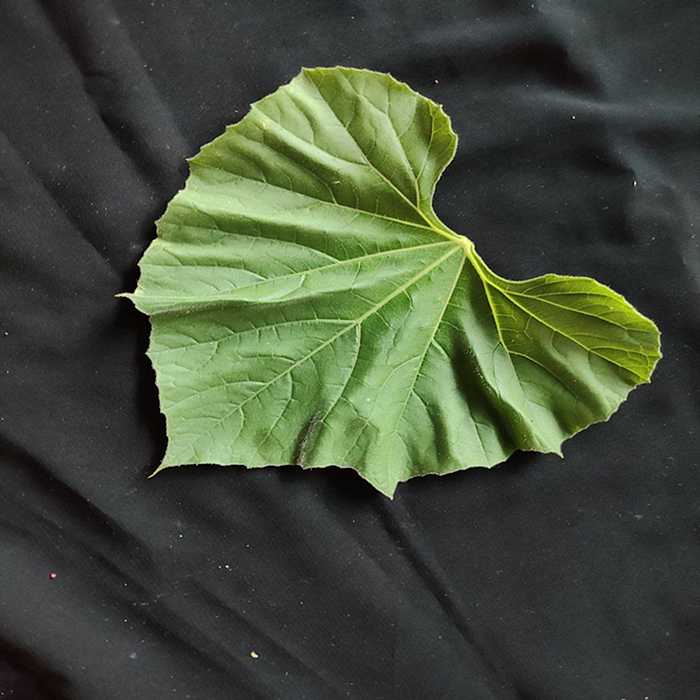
Plant: Bottle gourd
Label: Fresh leaf